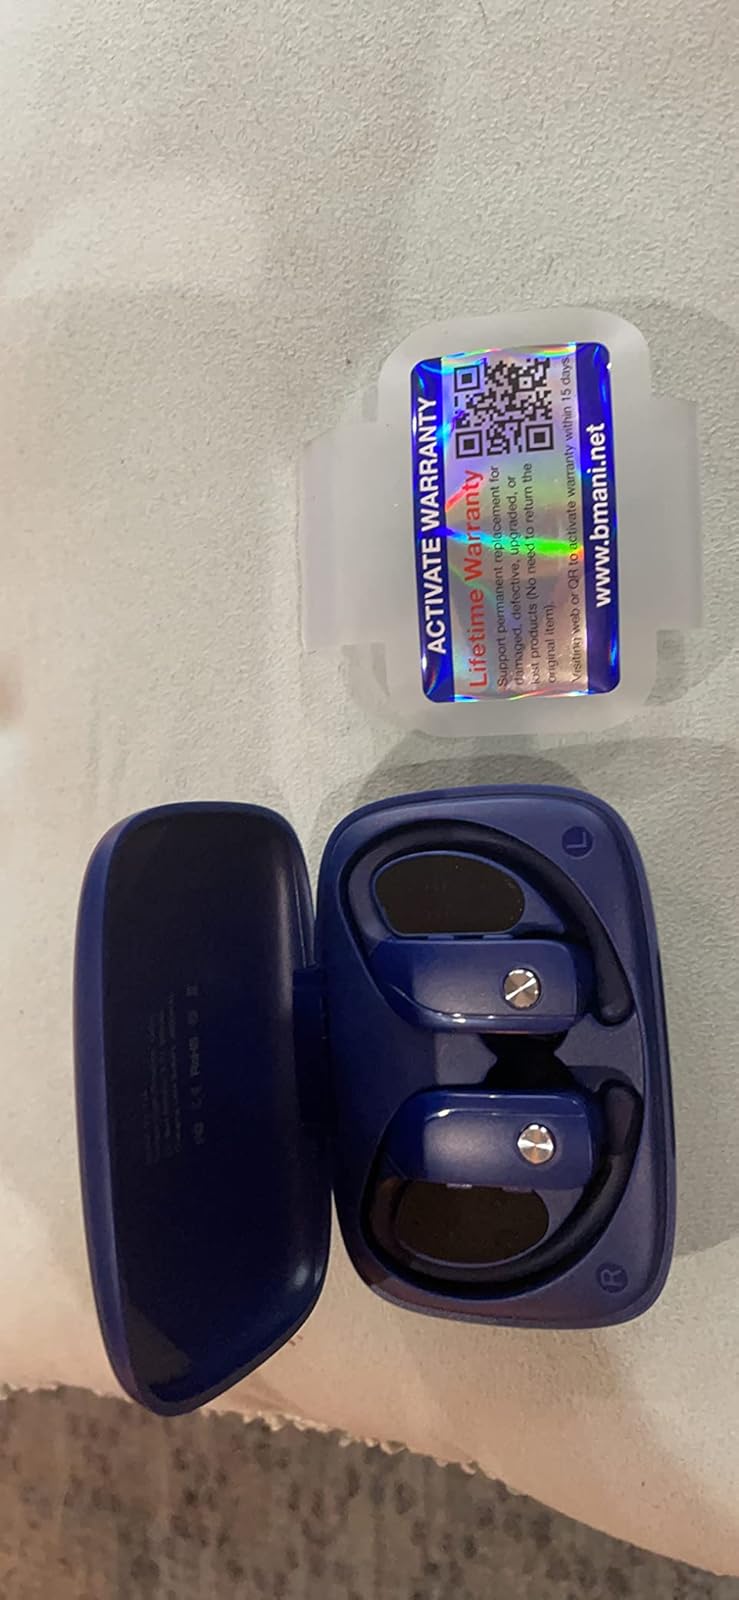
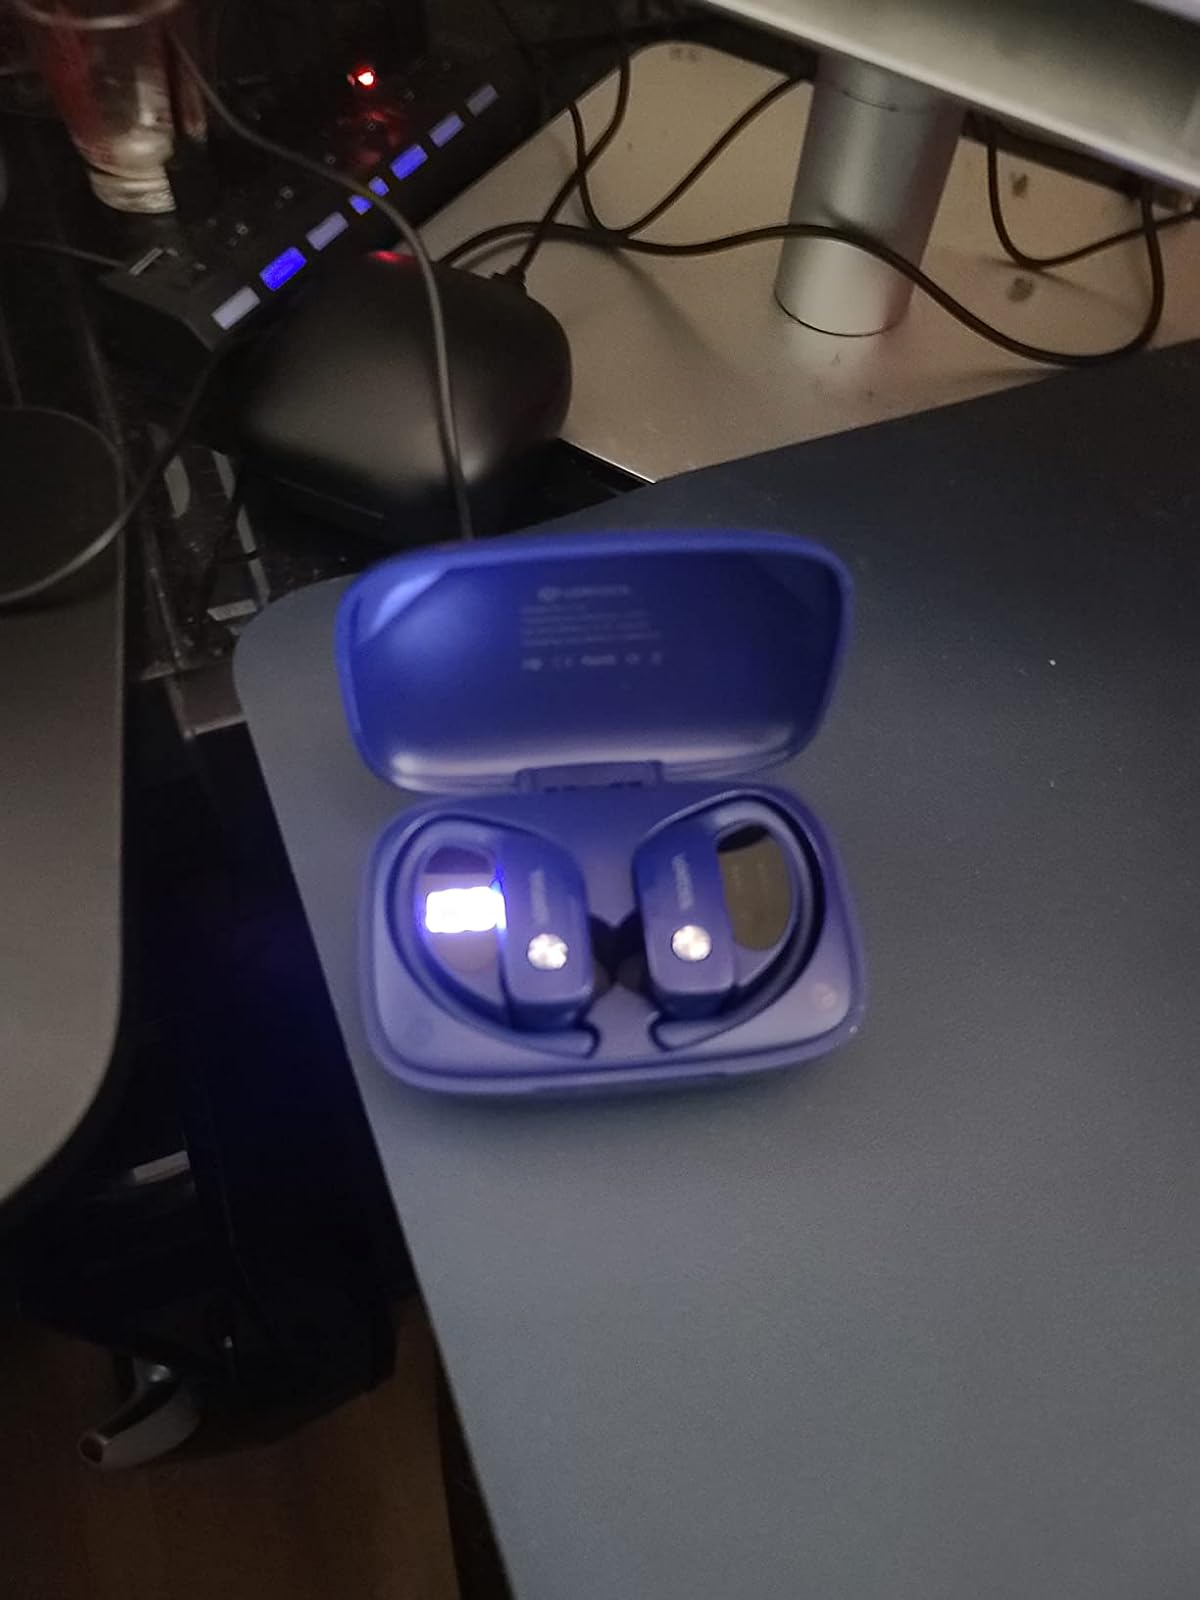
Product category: earbuds
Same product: yes